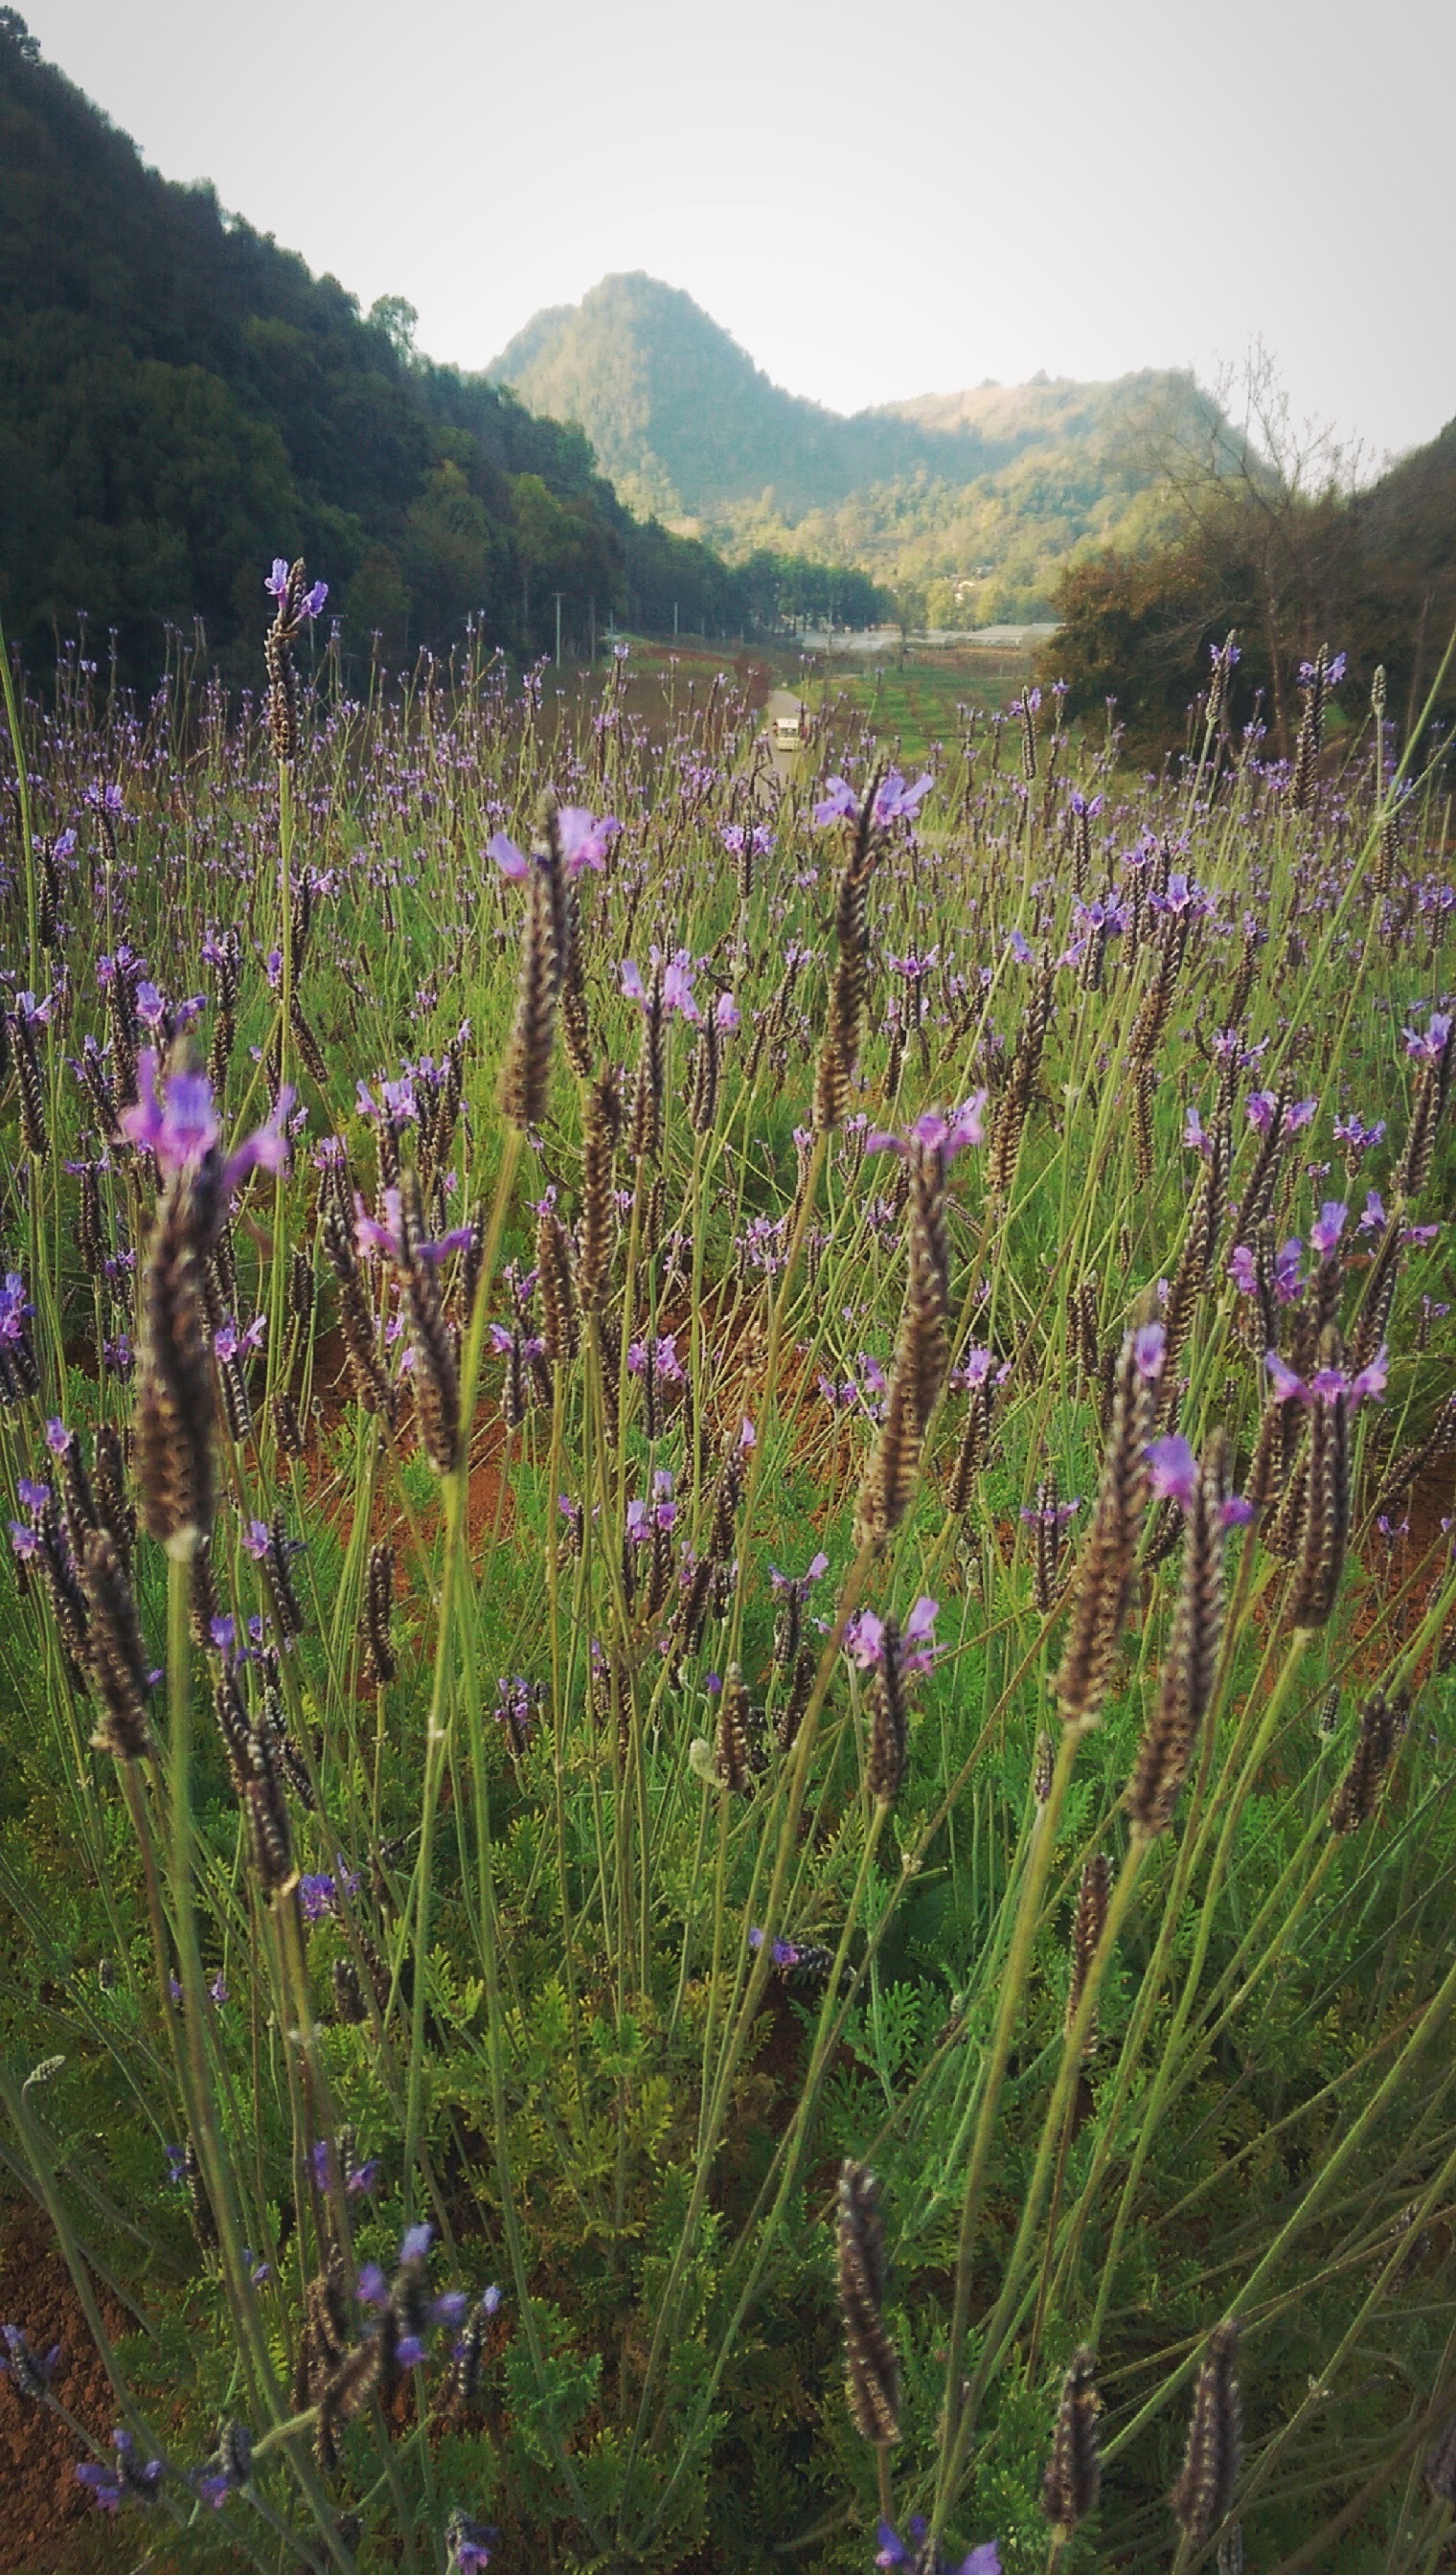
grass, plant, field, meadow, prairie, flower, botany, flora, lavender, wildflower, grassland, vegetation, wetland, woodland, habitat, ecosystem, flowering plant, natural environment, grass family, land plant, english lavender